Ama K. Abebrese

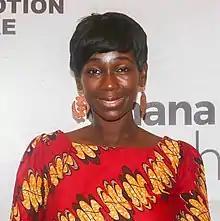
Ama K. Abebrese

Ama Konadu Abebrese (born 3 May 1980) is a British-Ghanaian actress, television presenter and producer. She was born in Ghana and raised in West London in the United Kingdom. She won the 2011 Best Actress in a Leading Role at the AMAA Awards for her stellar performance in "Sinking Sands". Her film credits include "Azali", the first Ghanaian nominated for an Academy Award, and the 2015 Netflix movie "Beasts of No Nation" (directed by Cary Fukunaga and starring Idris Elba). She is listed among Africa's Top 20 Actors and Actresses by FilmContacts.com. She is the narrator and a producer on the Blitz Bazawule film "The Burial of Kojo", which was acquired by Array and was released on Netflix.